Telephone exchange

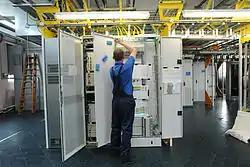
A modern central office, equipped with voice communication and broadband data capabilities

A telephone exchange, telephone switch, or central office is a central component of a telecommunications system in the public switched telephone network (PSTN) or in large enterprises. It facilitates the establishment of communication circuits, enabling telephone calls between subscribers. The term "central office" can also refer to a central location for fiber optic equipment for a fiber internet provider.